Oscar (footballer, born 1991)

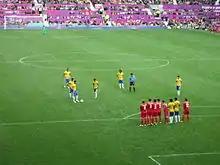
Oscar (wearing number 10) representing Brazil at Old Trafford during the 2012 Olympics.

Oscar was named into the Brazilian squad to compete at the Olympics in London. Oscar starred in Brazil's 3–2 victory over Egypt in the opening game, providing the assists for goals by Rafael and Leandro Damião. In Brazil's next game, a 3–1 victory over Belarus, Oscar netted the "Seleção'"s third goal in injury time, after being played through by Neymar, to send the Brazilians into the quarter-finals. All goals in the Olympics was assisted or scored by Oscar and Neymar, the two prodigies who are both regarded as the exceptional talents coming from Brazil. Oscar provided two assists, one to Rômulo and another for Leandro Damião, as the "Seleção" defeated South Korea 3–0 in the semi-finals at Old Trafford on 7 August. Brazil went on to lose the gold medal match against Mexico 2–1.